Zuul

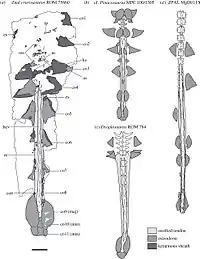
Tail of "Zuul" compared with those of other ankylosaurines

The front three side osteoderm pairs are covered by a black film that could be the remnant of their original keratin sheaths. If so, these added to their length. The sheaths show clear grooves and ridges directed towards the point. At the left osteoderm of the third pair, a layered structure is visible at its base, resembling the construction of horn bases in bovids. At the rear osteoderms, the film covering is incomplete, showing that the underlying bone structure does not conform to the sheath riles as it is much smoother.